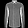
Label: Shirt